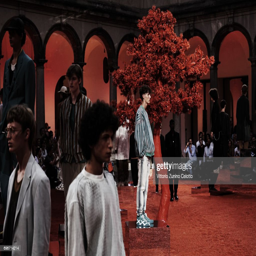
models walk the runway during the fashion show .